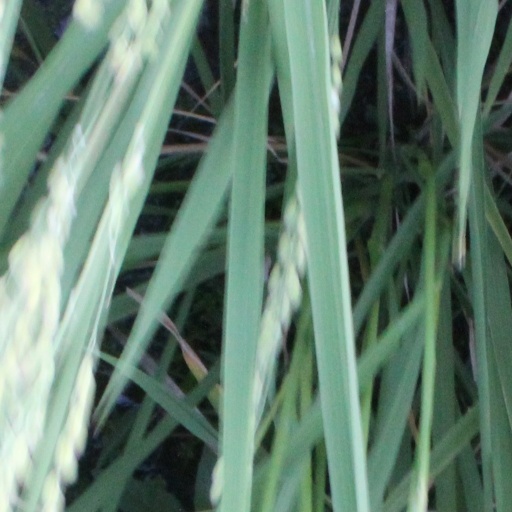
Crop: rice